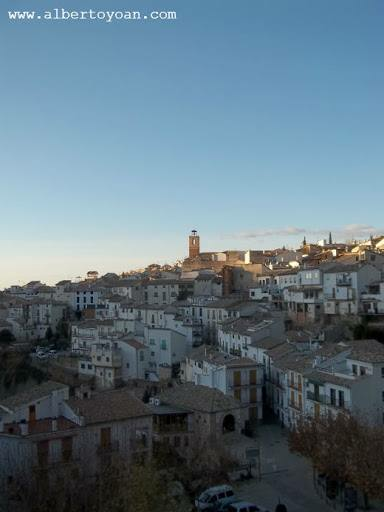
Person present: No